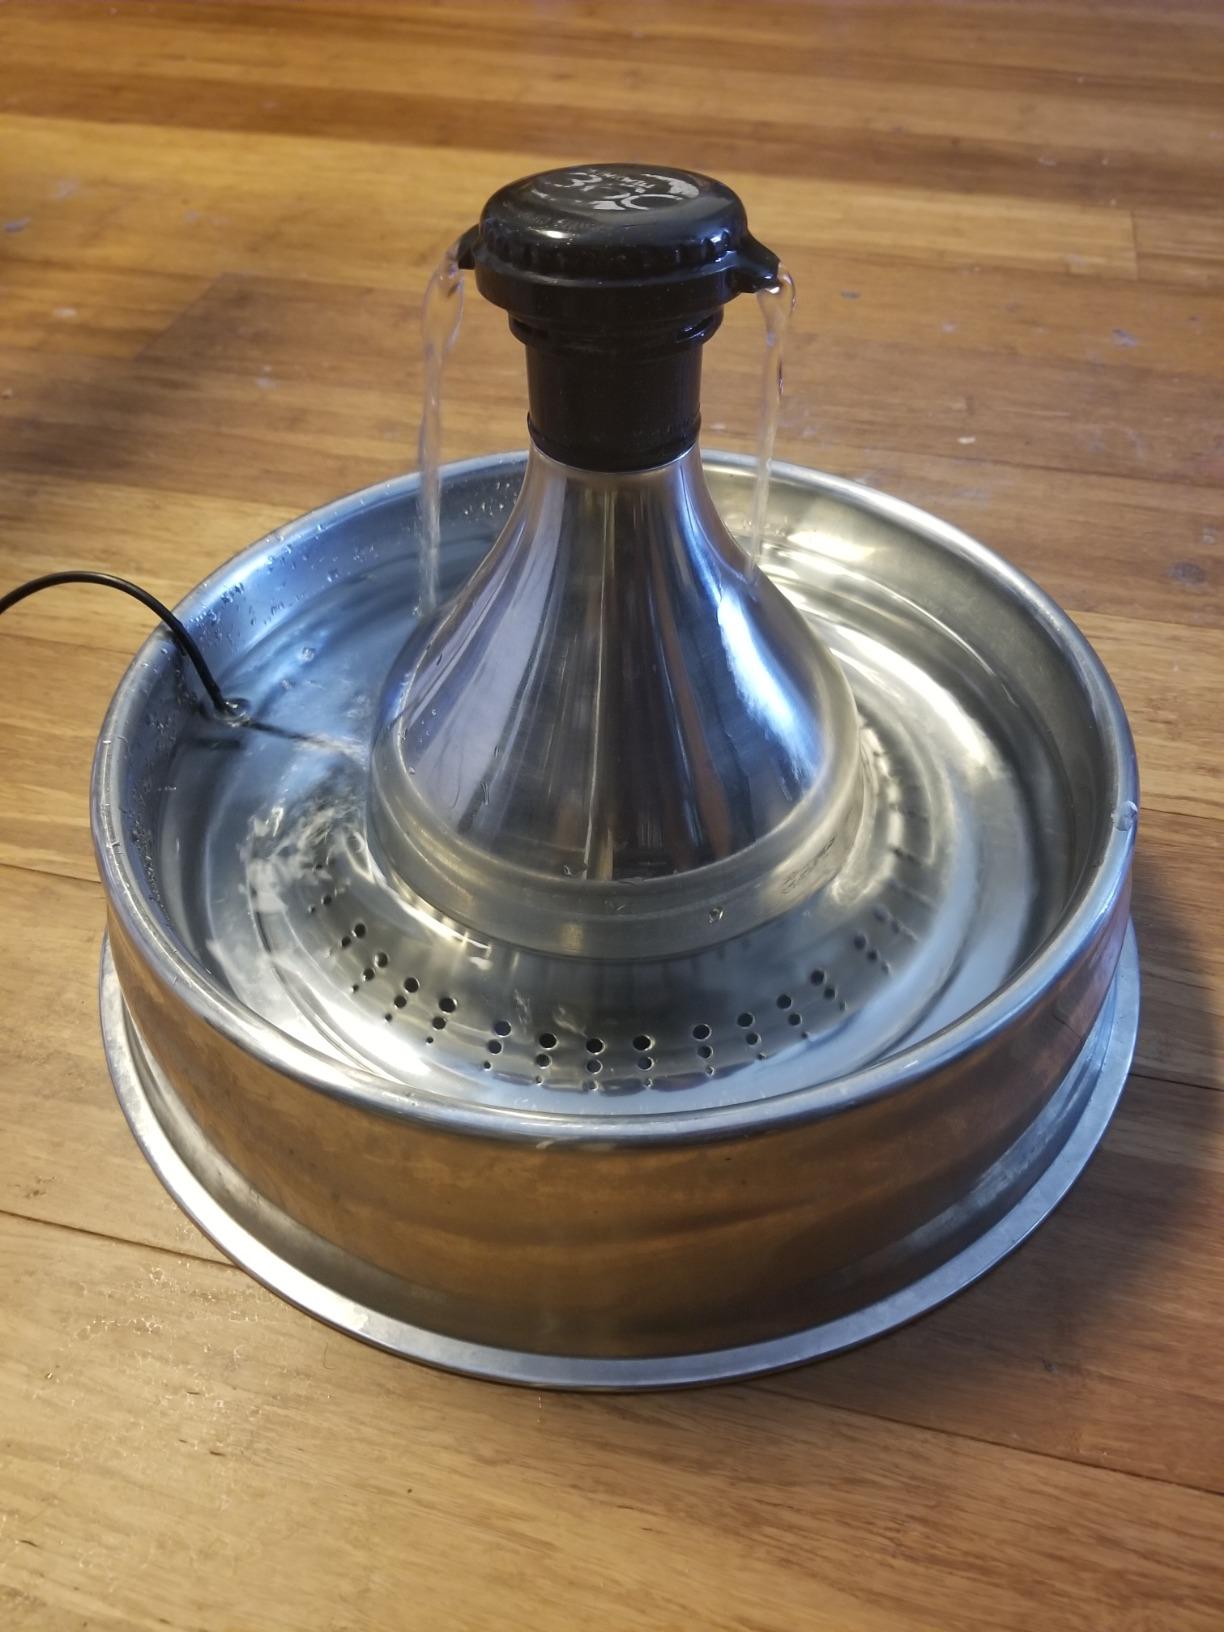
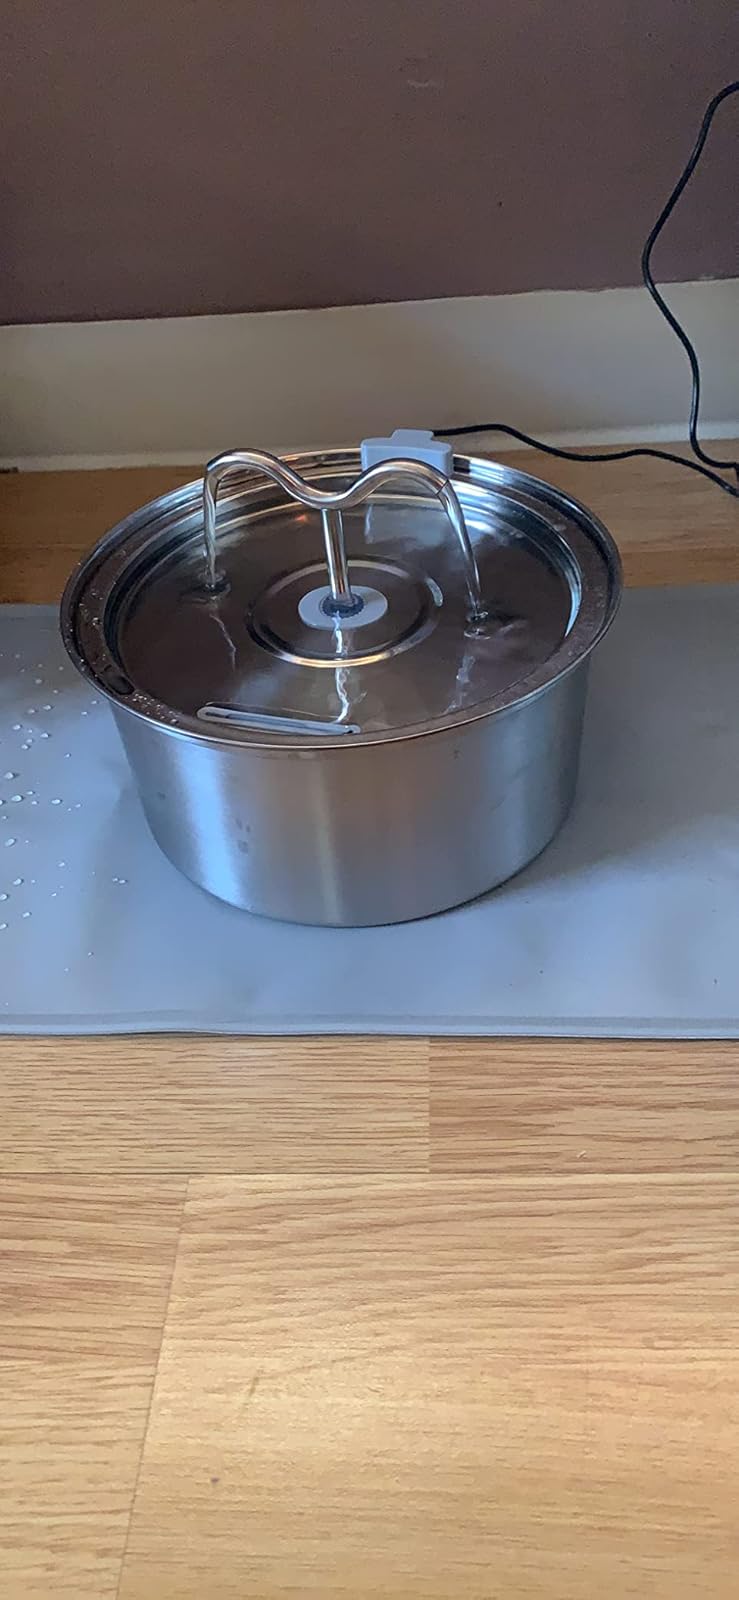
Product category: items_bowl
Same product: no